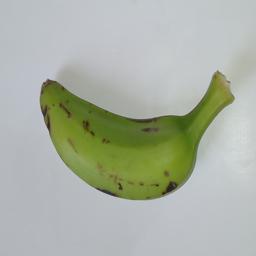
Banana variety: Champa Kola